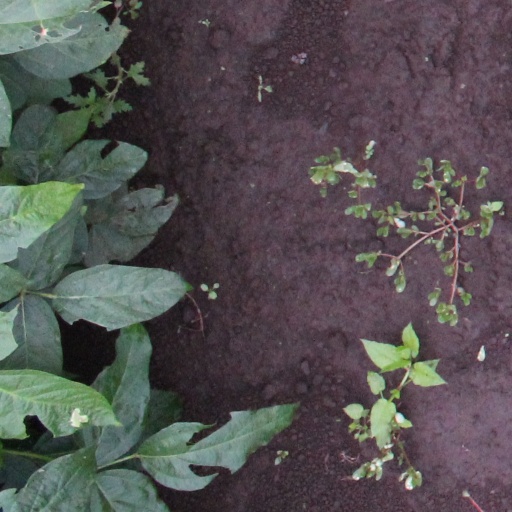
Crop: soybean